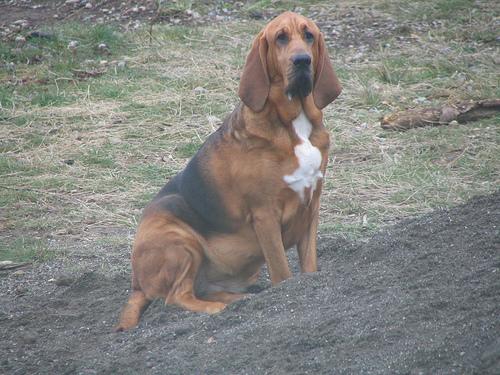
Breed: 207-n000044-bloodhound